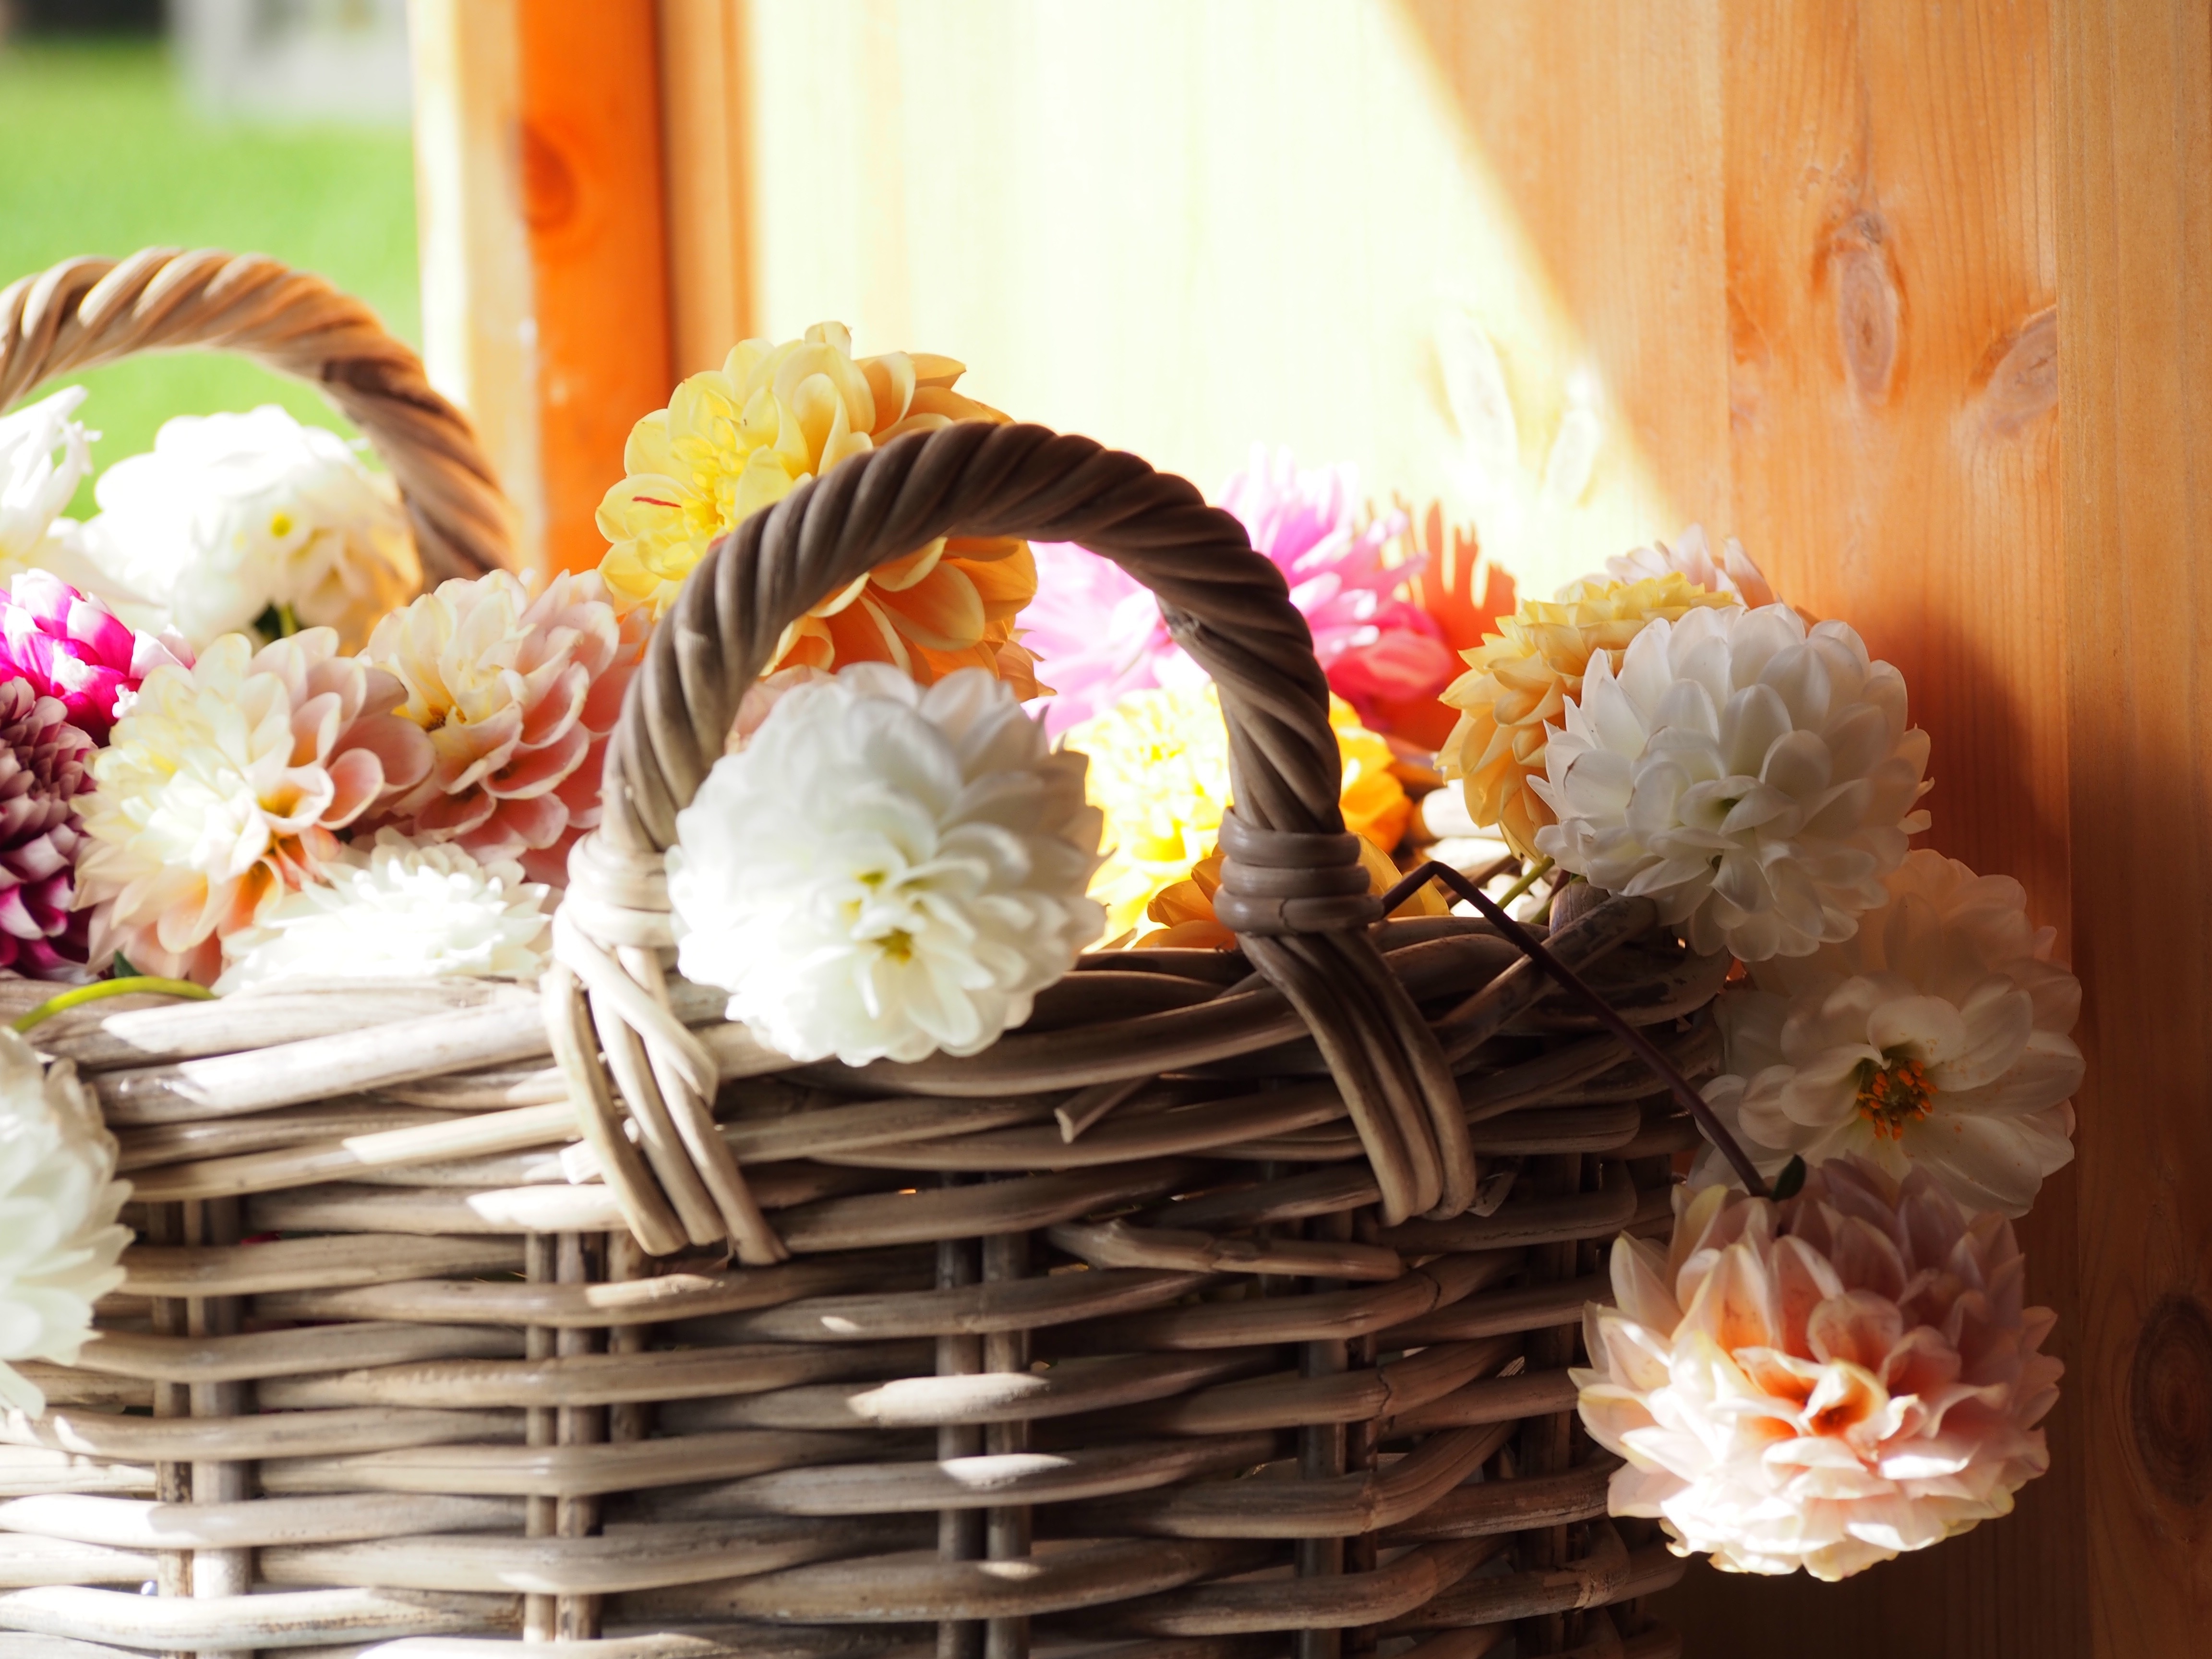
flower, petal, meal, food, produce, floristry, flower bouquet, floral design, centrepiece, flower arranging